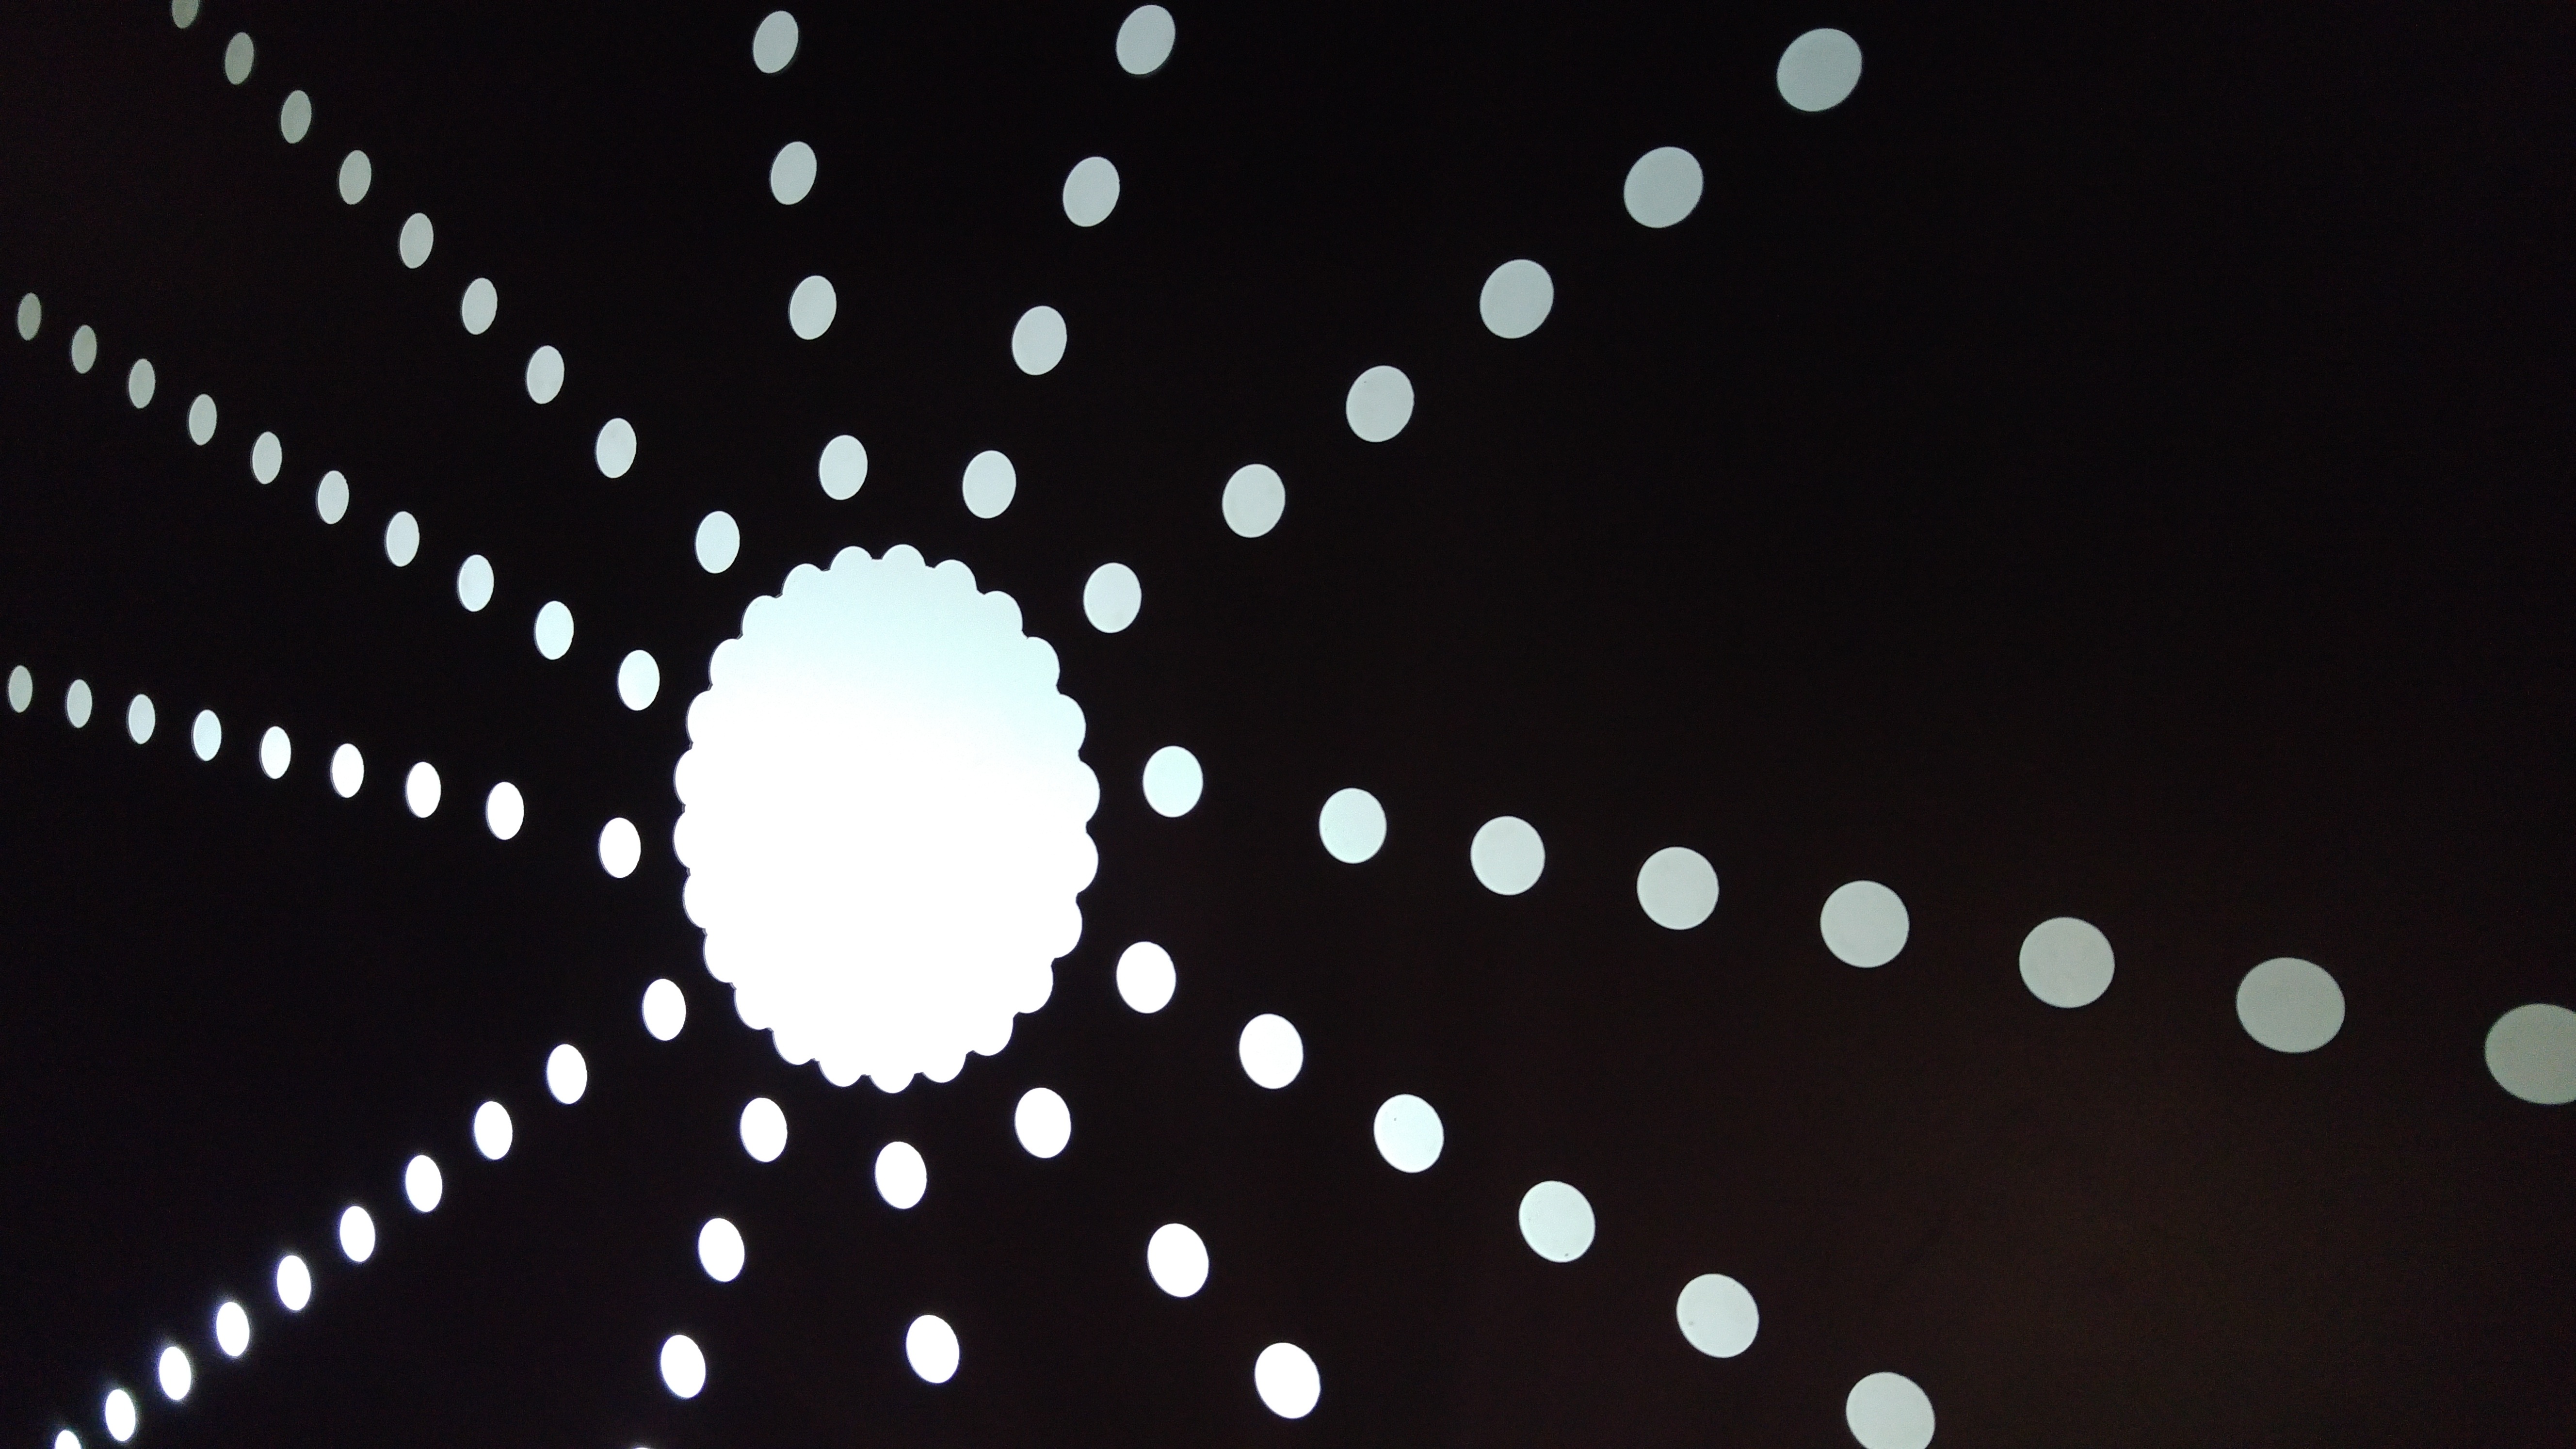
light, abstract, black and white, sun, pattern, line, circle, design, symmetry, led, elevator, shape, monochrome photography, computer wallpaper